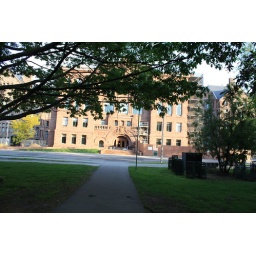
The building is surrounded by Queen's Park, sitting on that part south of Wellesley Street,